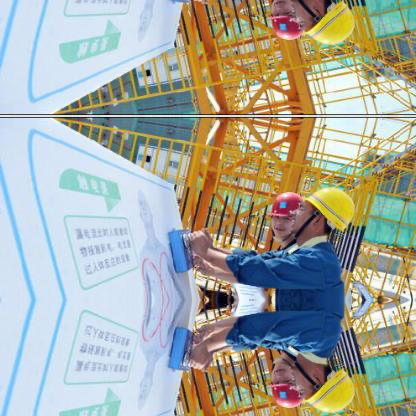
Objects in the image:
label: helmet
label: helmet
label: helmet
label: helmet
label: helmet
label: helmet